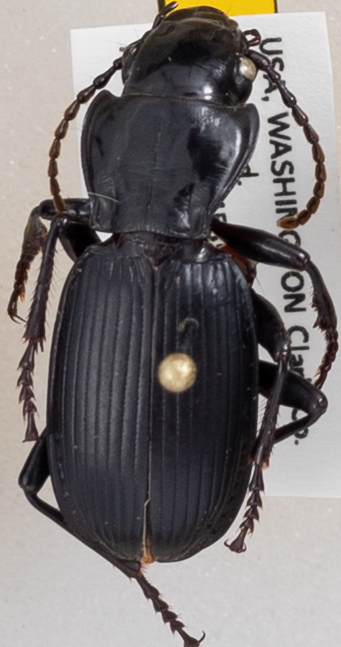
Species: Pterostichus lama
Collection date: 2019-07-09
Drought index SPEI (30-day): -0.71
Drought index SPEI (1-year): -2.09
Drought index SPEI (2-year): -2.09